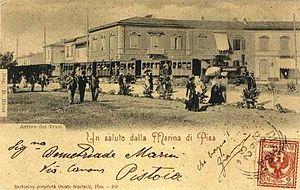
La Marina di Pisa est une station balnéaire de Toscane, en Italie, située à l'embouchure de l'Arno. C'est un hameau de Pise, distant de 10 km au sud-ouest du centre-ville.